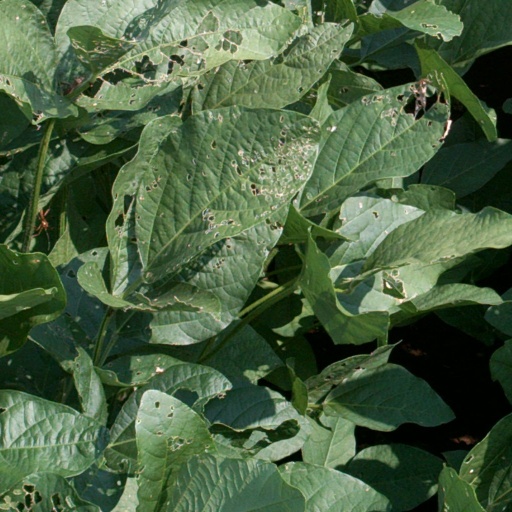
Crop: soybean